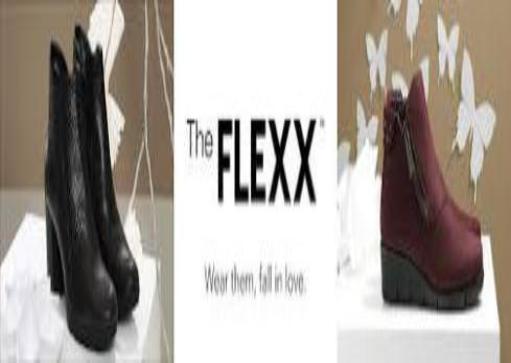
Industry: Clothes